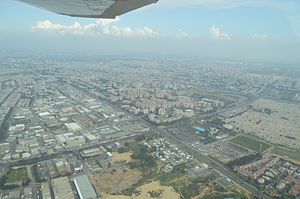
Holon (by)
Holon
Holon er en by i Israel. Holon har ca. 180.000 indbyggere og er en forstad til Tel Aviv. Den grænser op til Tel Aviv mod nord, Bat Yam mod vest og Rishon LeZion mod syd.